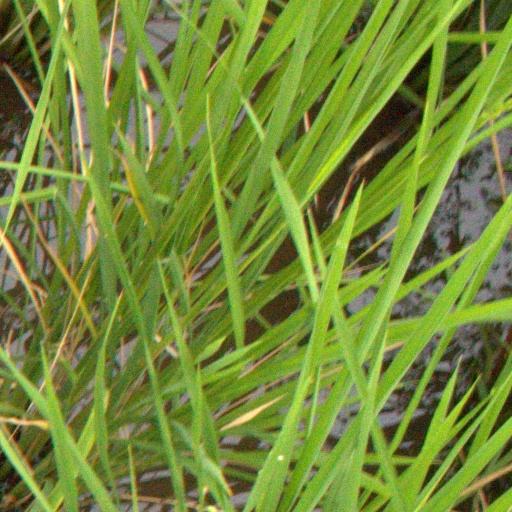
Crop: rice